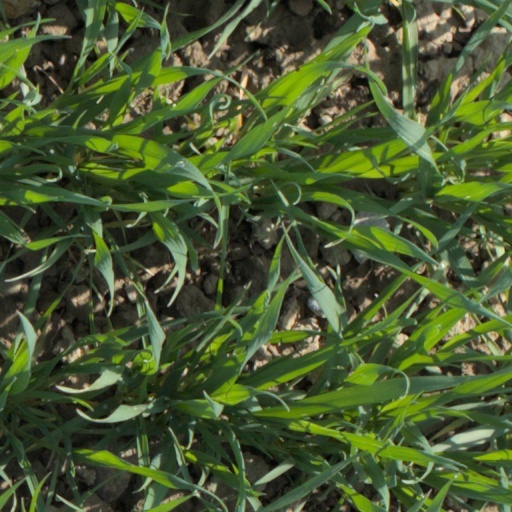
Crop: wheat